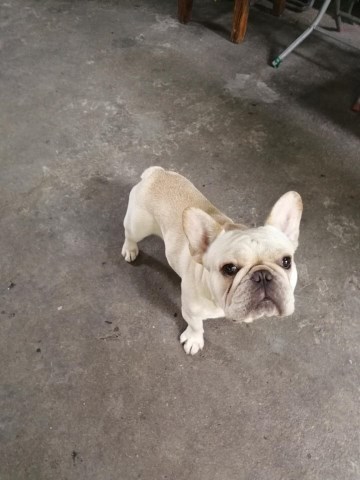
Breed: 1121-n000002-French_bulldog